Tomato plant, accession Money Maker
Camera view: bottom (45 deg); turntable rotation: 150 degrees
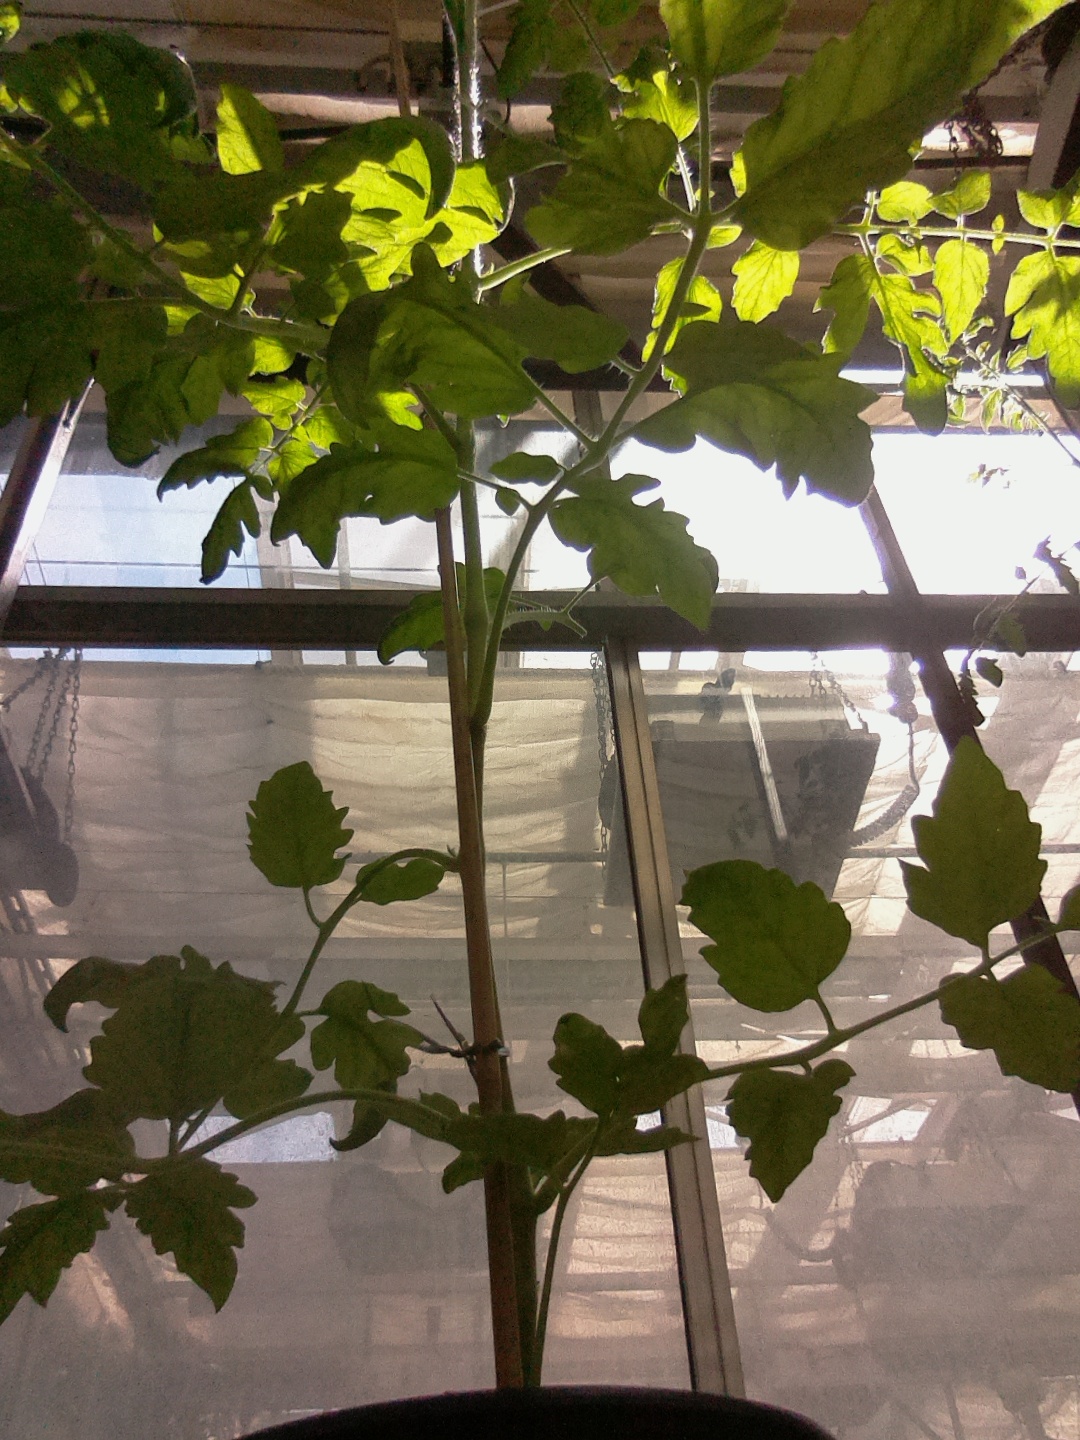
BBCH growth stage 60: First flowers open